Culture of Asia

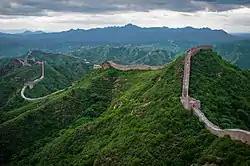
The Great Wall of China at Jinshanling

This region was mainly dominated by Russians in the Soviet era and even after its dissolution in 1991. Even now the region is dominated by them.